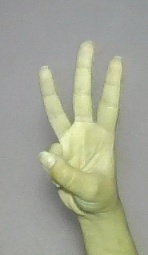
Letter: thaa